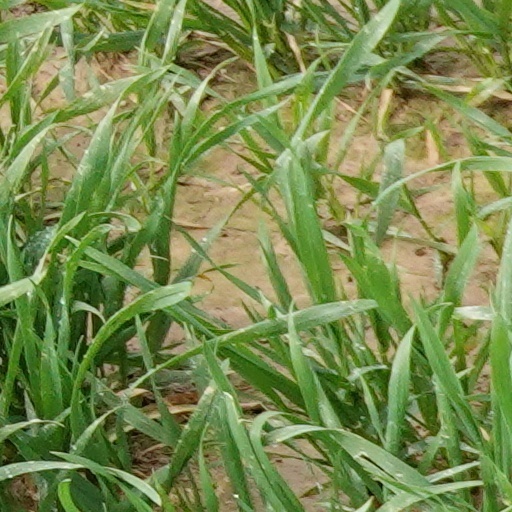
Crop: wheat